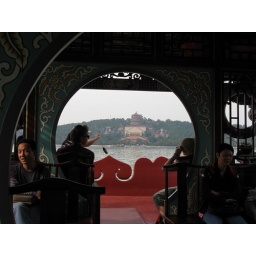
On the ferry boat we road from the island at the Summer Palace in Beijing, China